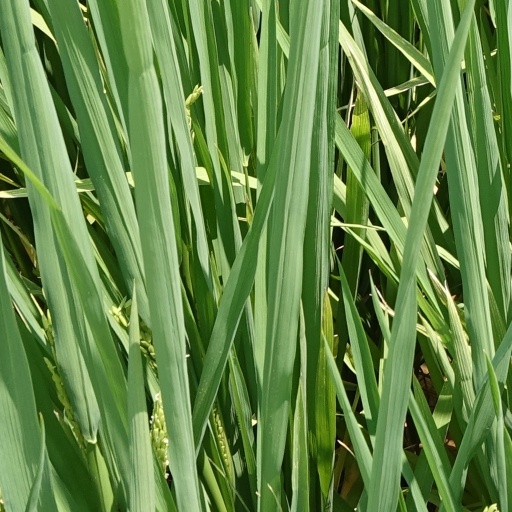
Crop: rice